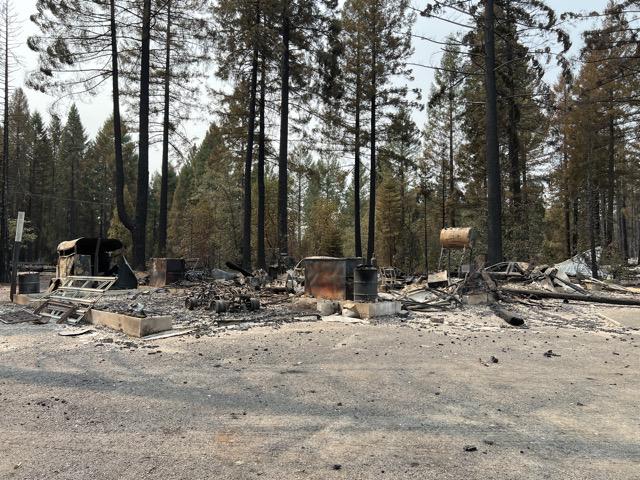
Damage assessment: destroyed